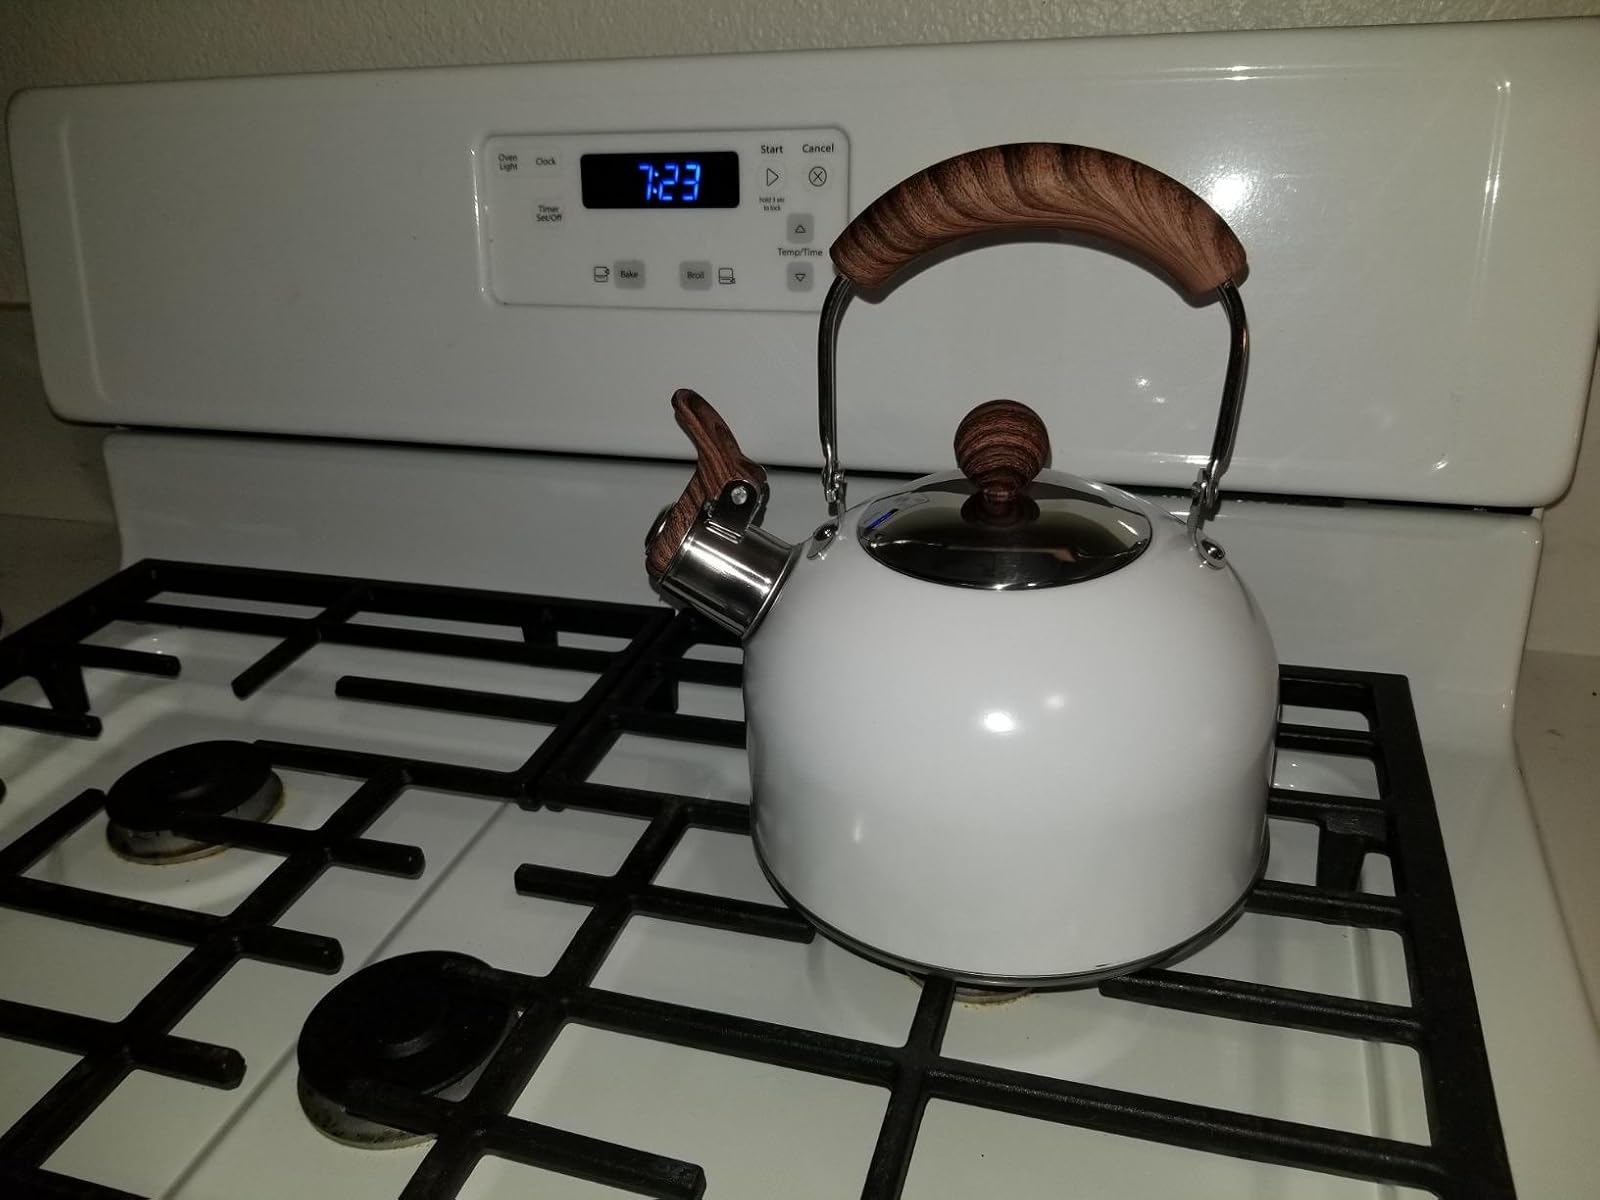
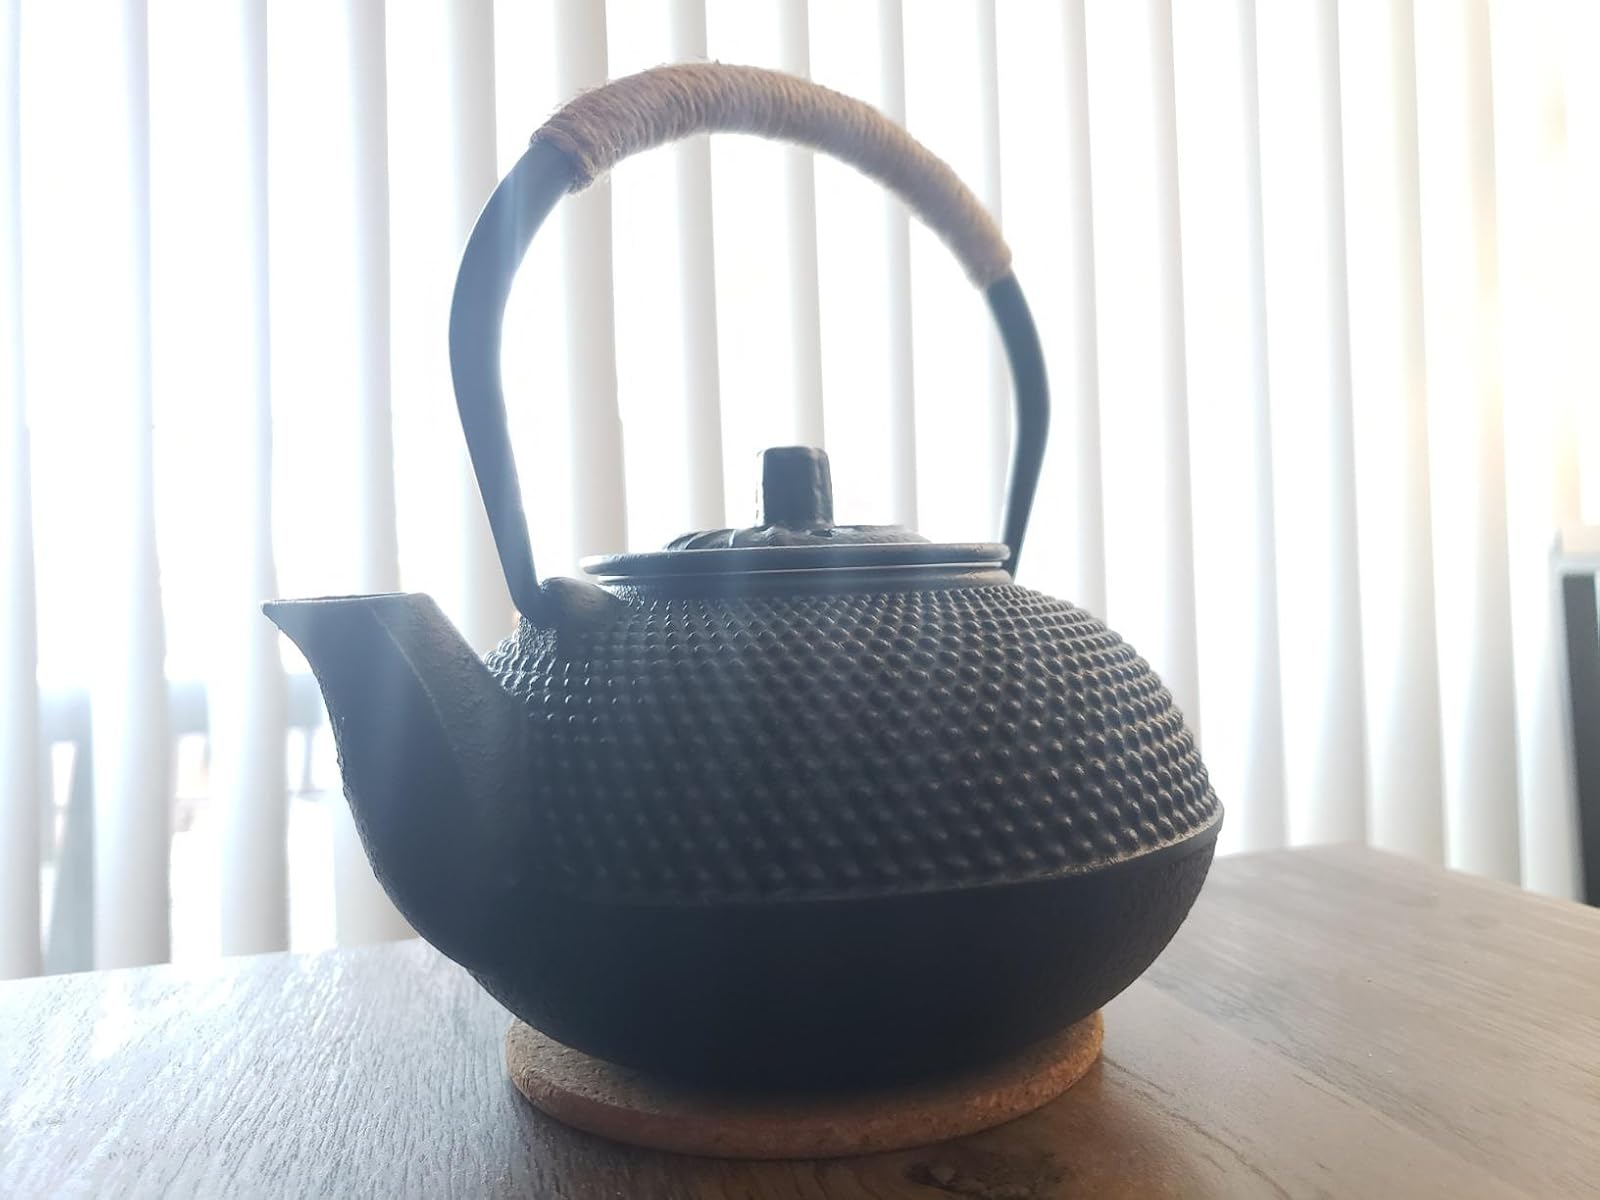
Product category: items_kettle
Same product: no